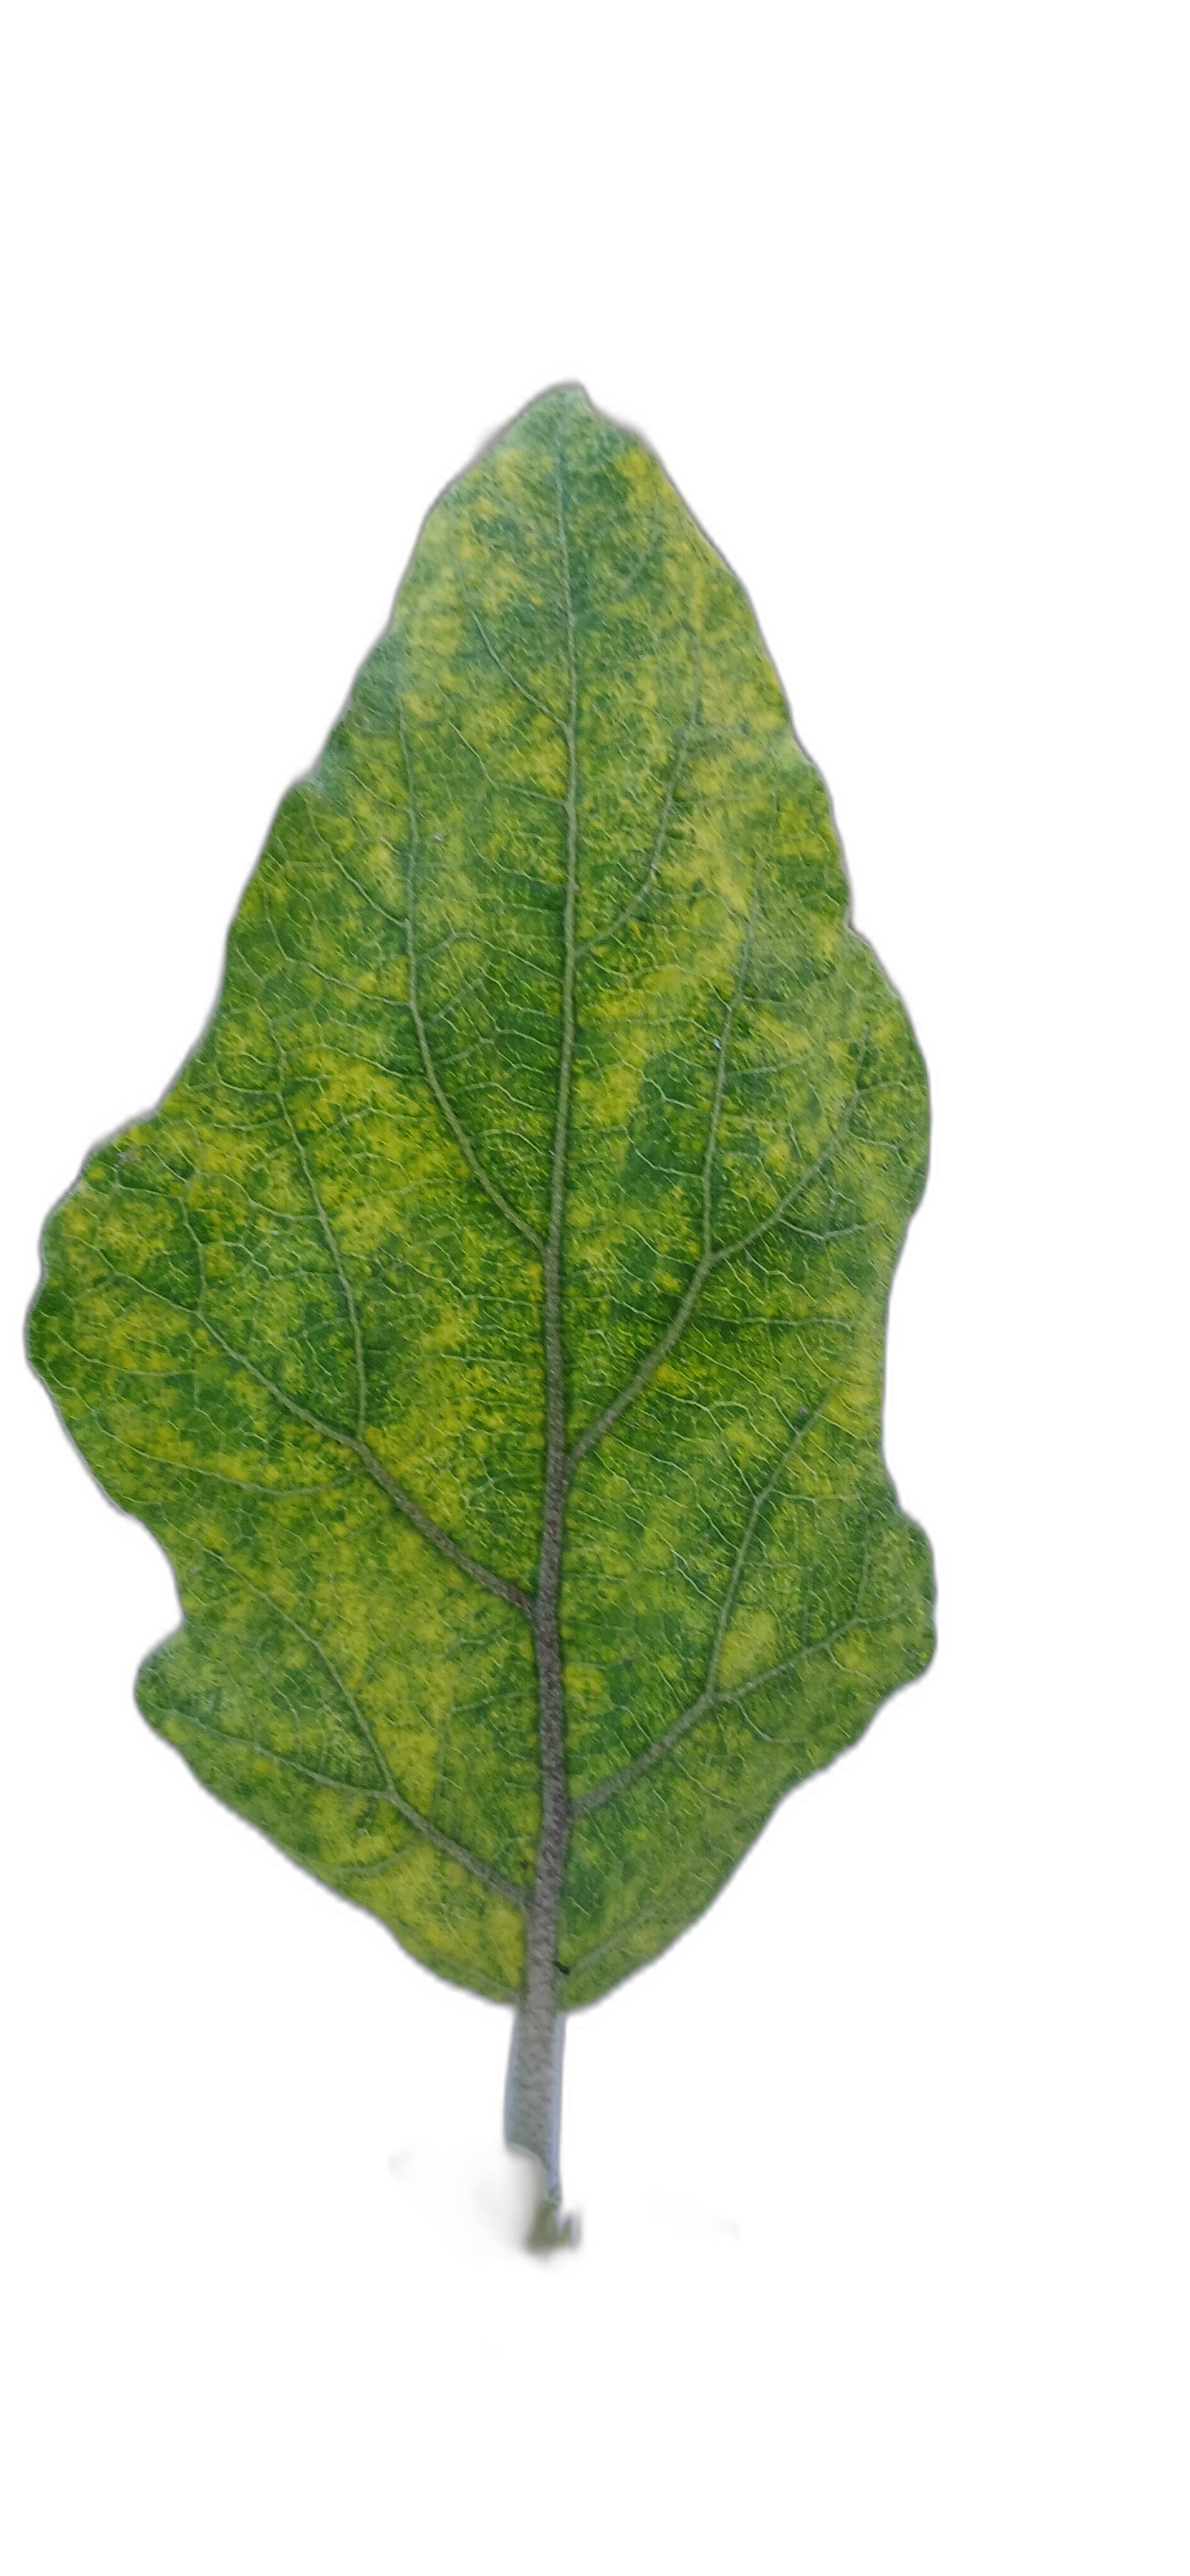
Label: Mosaic Virus Disease